Anastasia Grishina

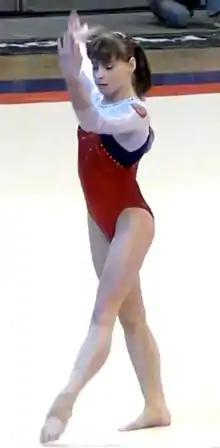

Anastasia Nikolayevna Grishina (born 16 January 1996) is a former Russian artistic gymnast. She was a member of the silver medal winning Russian team at the 2012 Summer Olympics, and the 2013 European all around bronze medalist.